Belle (2013 film)

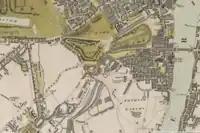
Ranelagh Street, Pimlico at the time was in the outskirt of London. (demolished, replaced by Ebury Street)

In real life, Lady Elizabeth married first aged 25 in 1785 to George Finch Hatton, heir to the Earl of Winchilsea and Earl of Nottingham. George was a wealthy aristocrat with an income of £20,000 a year and two estates, Kirby Hall and Eastwell Park. Meanwhile, Real Dido remained at Kenwood to care for Lord Mansfield and eight years later after his death, at the age of 32 Dido Belle married a servant working as valet called John Davinière. Dido and John eventually resided at 14 Ranelagh Street in Pimlico, their house had 2 rooms on each floor. Dido had 3 sons and she died aged 43 in 1804, Davinière later remarried and had more children.